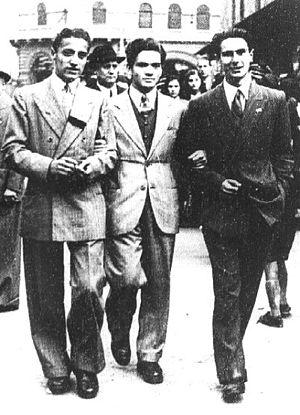
Pier Paolo Pasolini (au centre) avec ses amis à Bologne en 1937. Italiano: Pier Paolo Pasolini (al centro) con gli amici, a Bologna nel 1937.
Pier Paolo Pasolini [ˈpjɛr ˈpaːolo pazoˈliːni] est un écrivain, poète, journaliste, scénariste et réalisateur italien, né le 5 mars 1922 à Bologne, et assassiné dans la nuit du 1ᵉʳ au 2 novembre 1975, sur la plage d'Ostie, près de Rome.